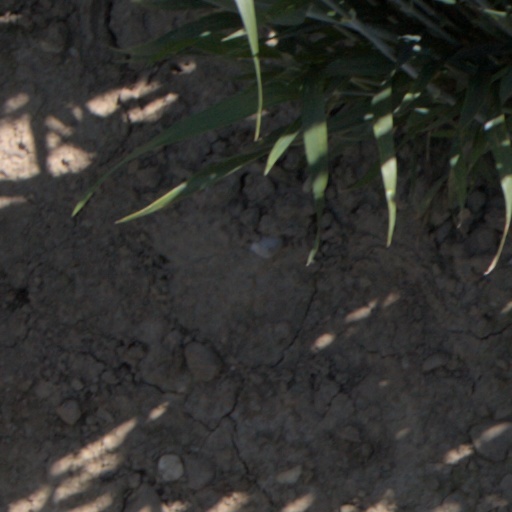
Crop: wheat